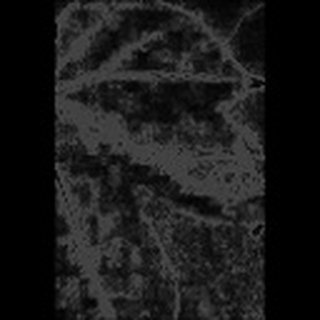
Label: cotton_bacterial_blight